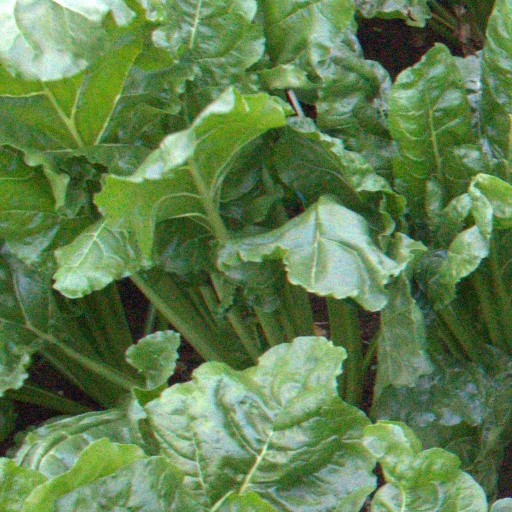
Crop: sugar beet